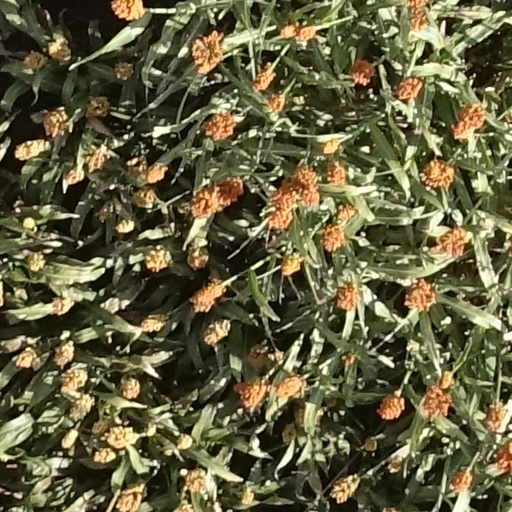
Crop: sorghum